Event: Nepal Earthquake
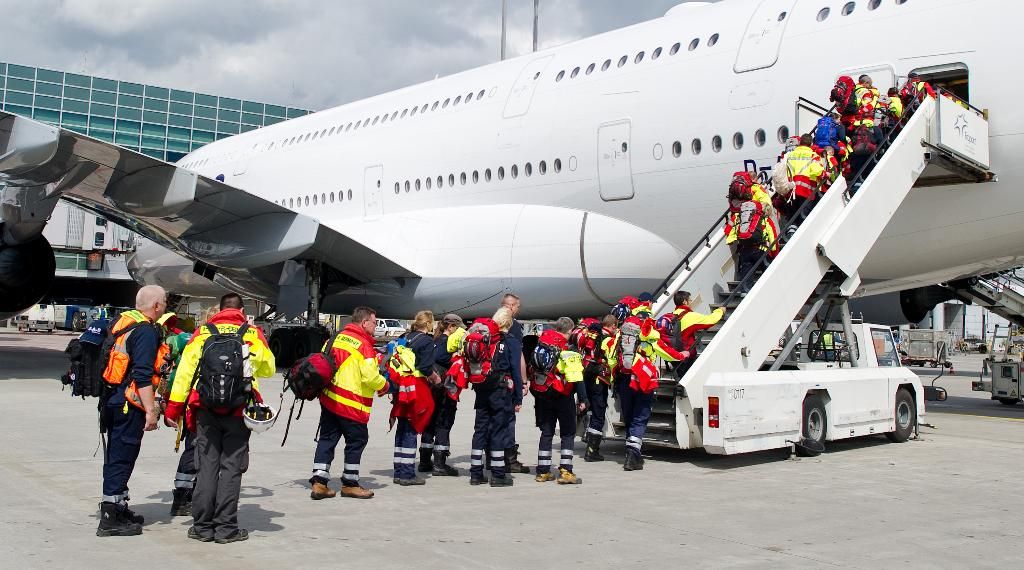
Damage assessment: no_damage